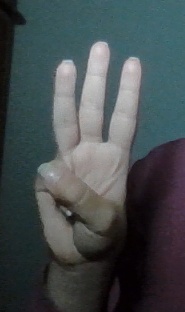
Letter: thaa